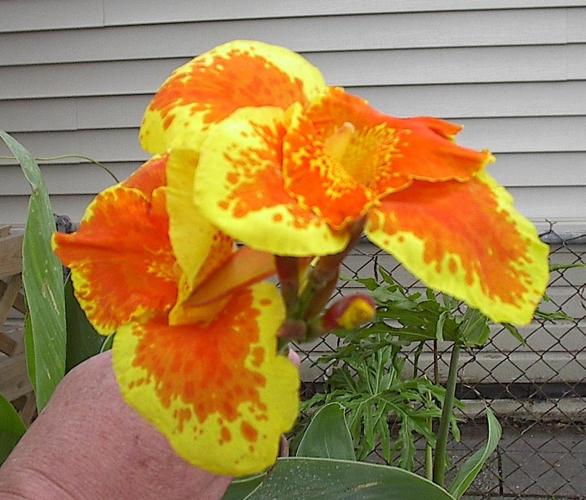
Label: canna lily